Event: Nepal Earthquake
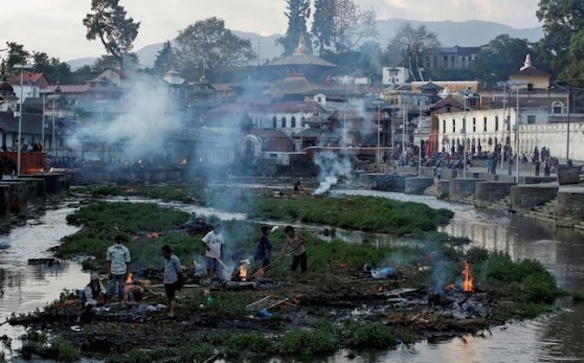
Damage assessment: damage